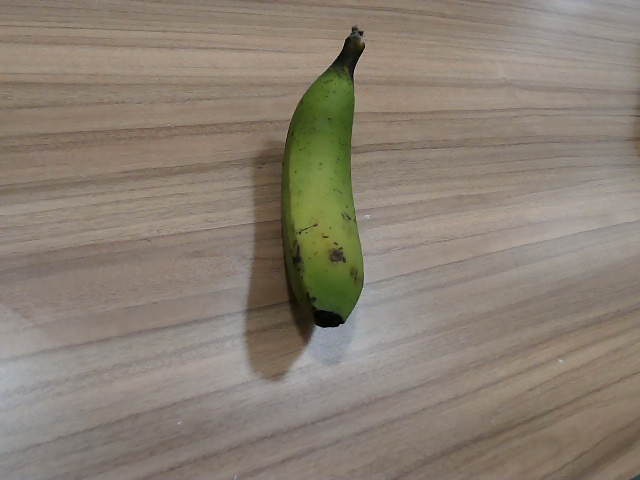
Label: Raw_Banana